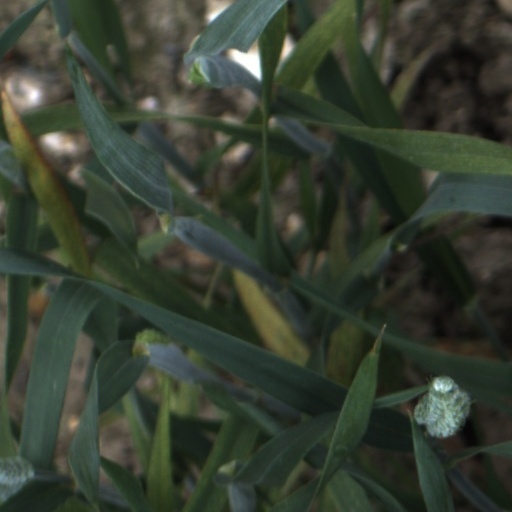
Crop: wheat